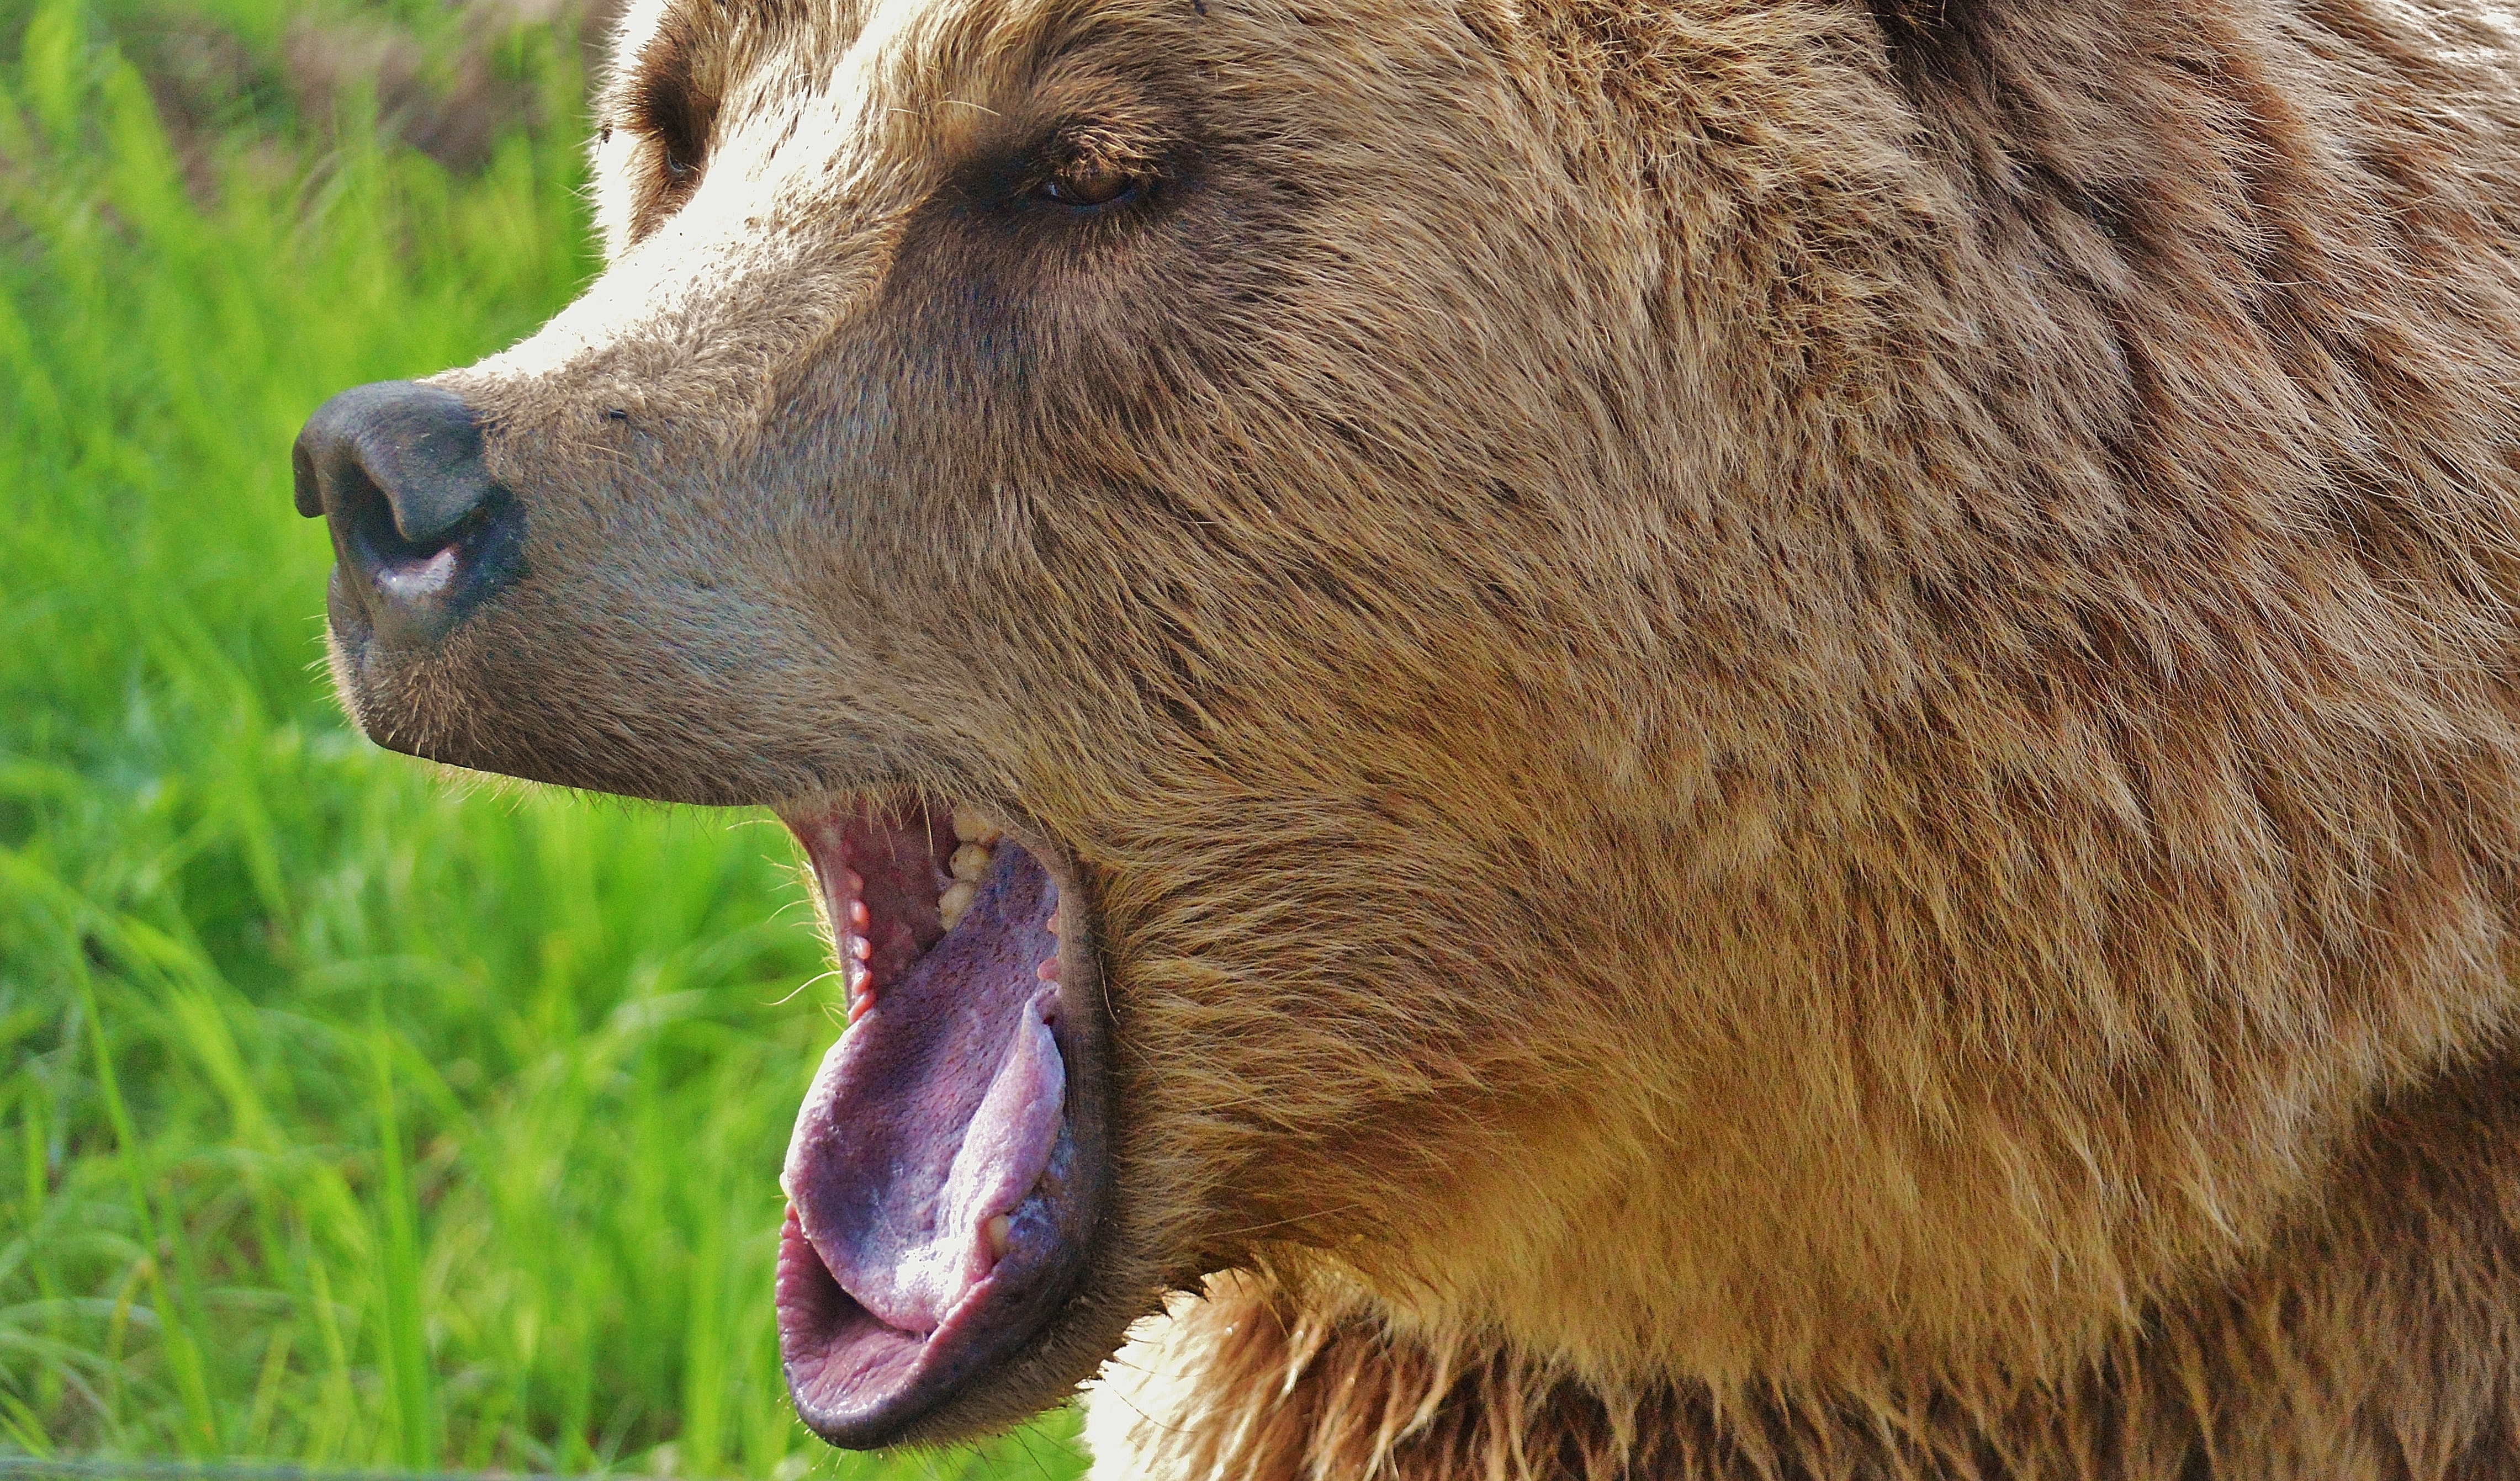
nature, forest, animal, bear, wildlife, fur, mammal, predator, fauna, brown bear, wild animal, nose, snout, furry, head, vertebrate, funny, creature, animal world, dangerous, nature park, wildlife park, wildpark poing, grizzly bear, european brown bear, dog like mammal, dog breed group